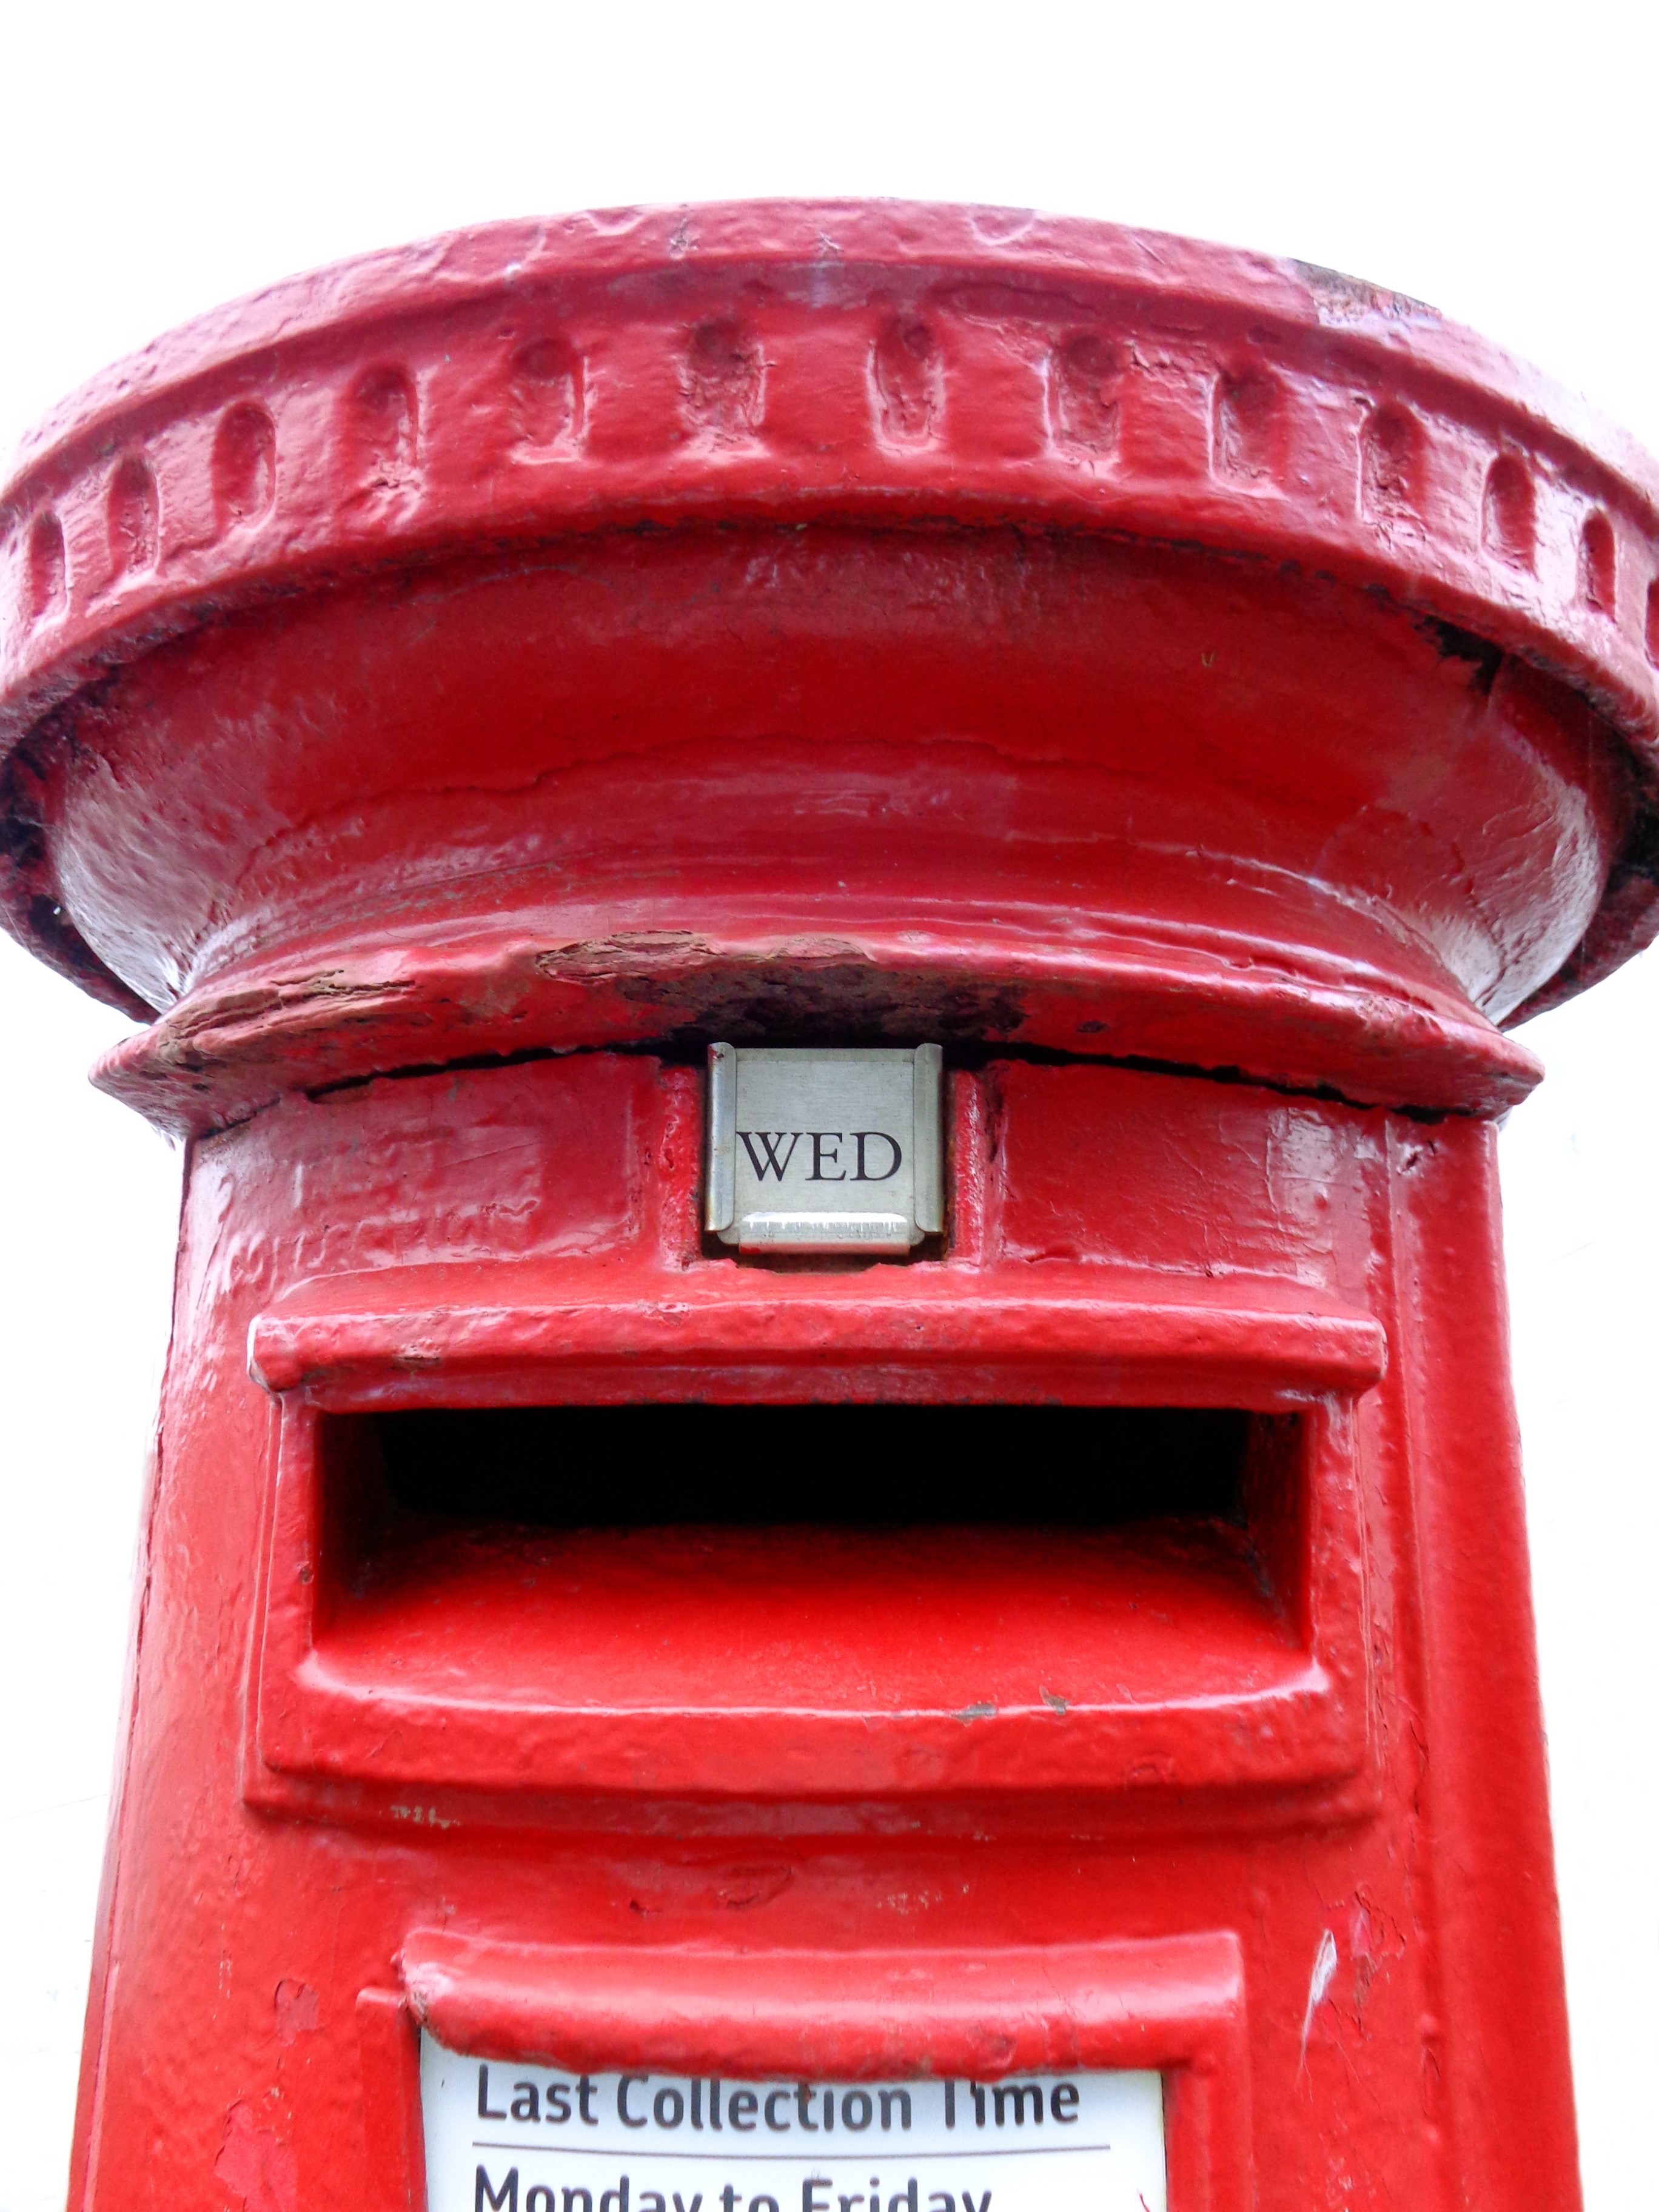
structure, red, mailbox, tire, mail, letter box, communications, postal, letters, postbox, service, letterbox, post box, automotive exterior